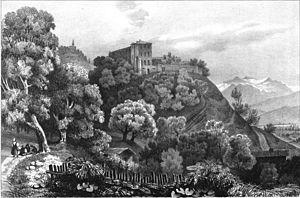
Mont-Fleuri, près de Grenoble (Isère)
Corenc est une commune française située dans le département de l'Isère en région Auvergne-Rhône-Alpes à proximité de Grenoble.
Montfleury, situé sur la commune de Corenc, est un lieu-dit qui domine Grenoble et le Grésivaudan, sur l'un des contreforts du mont Saint-Eynard, sur les pentes boisées du massif de la Chartreuse.